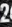
Number: 2